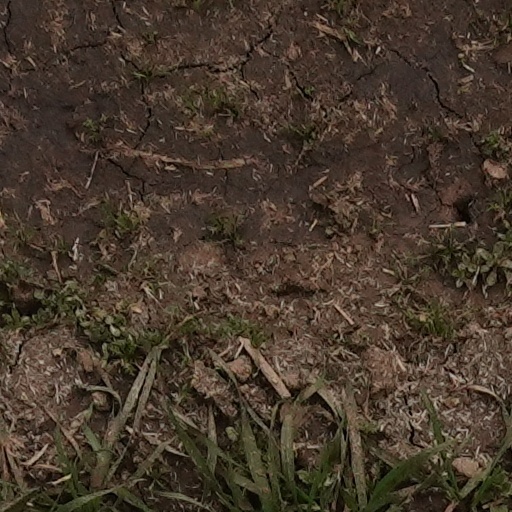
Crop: wheat